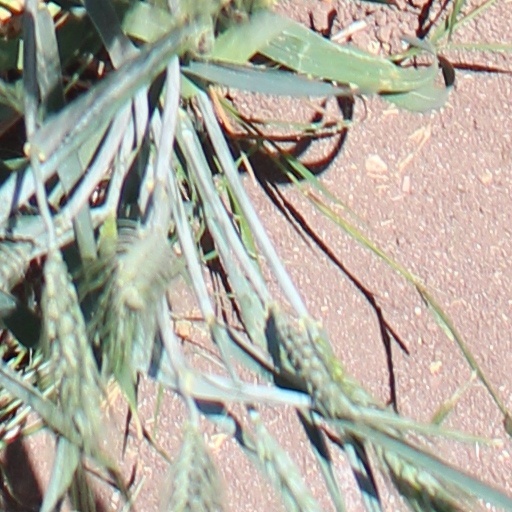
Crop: wheat